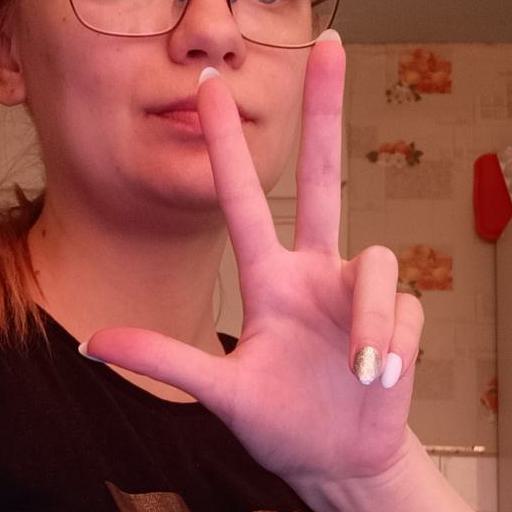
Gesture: three2